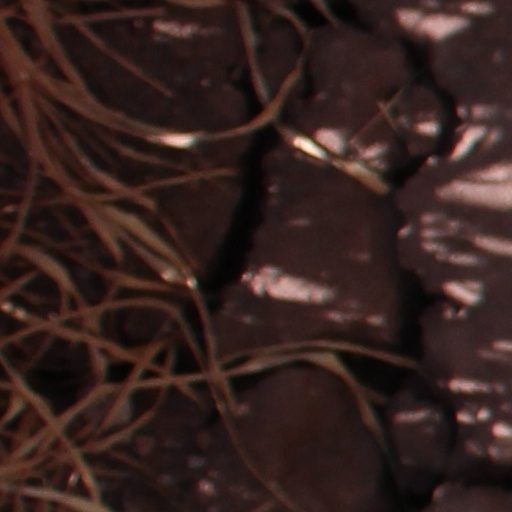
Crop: wheat